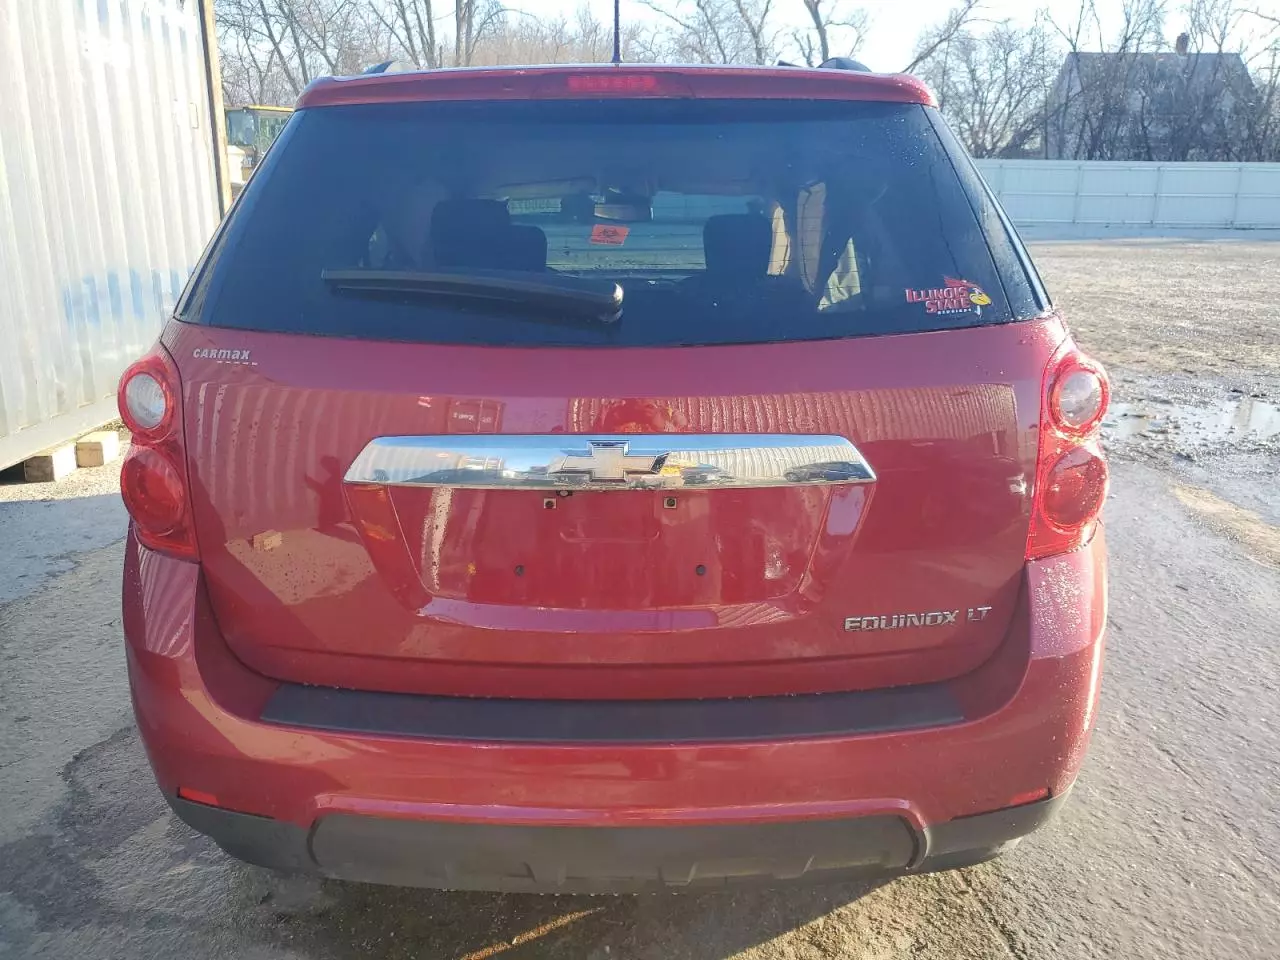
Aucun dommage détecté.
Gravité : aucun